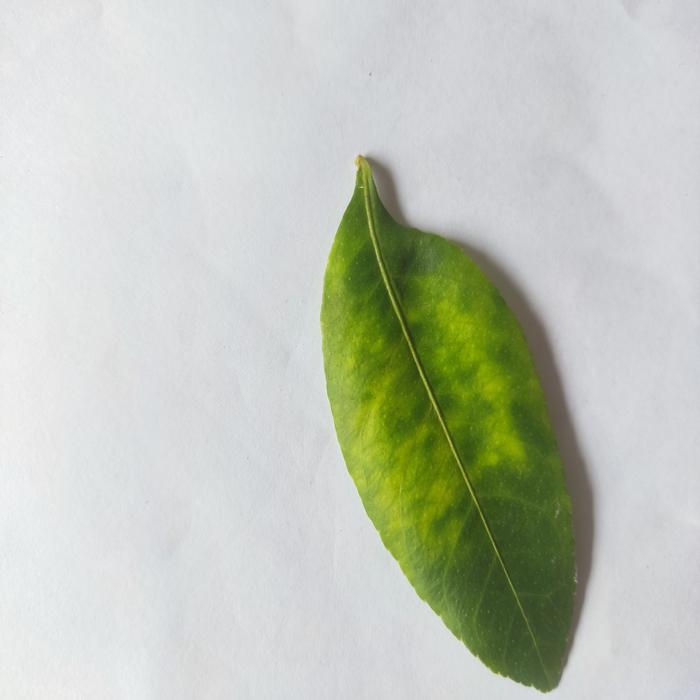
Crop: Lemon
Leaf condition: Citrus